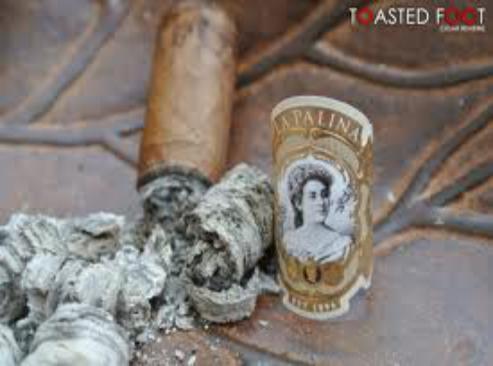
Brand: La Palina
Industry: Necessities